Hubert Hugo

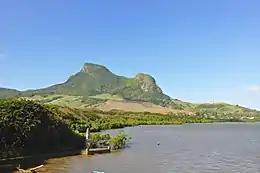
SE coast of Mauritius, view of Vieux Grand Port, site of Fort Frederik Hendrik

Hubert Hugo (Delfshaven/Rotterdam, circa 1618 – Batavia (?), 1678) served as a merchant for the Dutch East India Company (VOC) from 1640 to 1654 in Gujarat. He later turned to privateering or piracy in the Arabian Sea and the Gulf of Aden around 1662. In 1664, he was acquitted by the States of Holland and returned to the service of the VOC. He served as commander of Mauritius until 1677. In 1674 he became one of the last people to document the presence of the dodo on Mauritius.